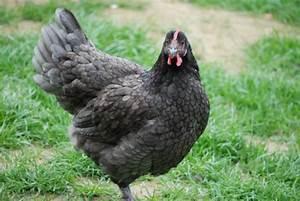
chicken